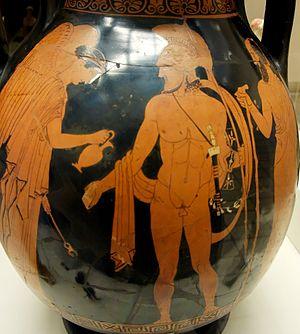
Nikê (à gauche) verse une libation au héros troyen Lycaon (au centre) qui se prépare à partir au combat, sous les yeux de son père (à droite). Face A d'une amphore attique à figures rouges, vers 440 av. J.-C. Provenance
Dans la mythologie grecque, Lycaon est un prince troyen, fils de Priam et de Laothoé. Il est principalement cité dans l’Iliade d'Homère.